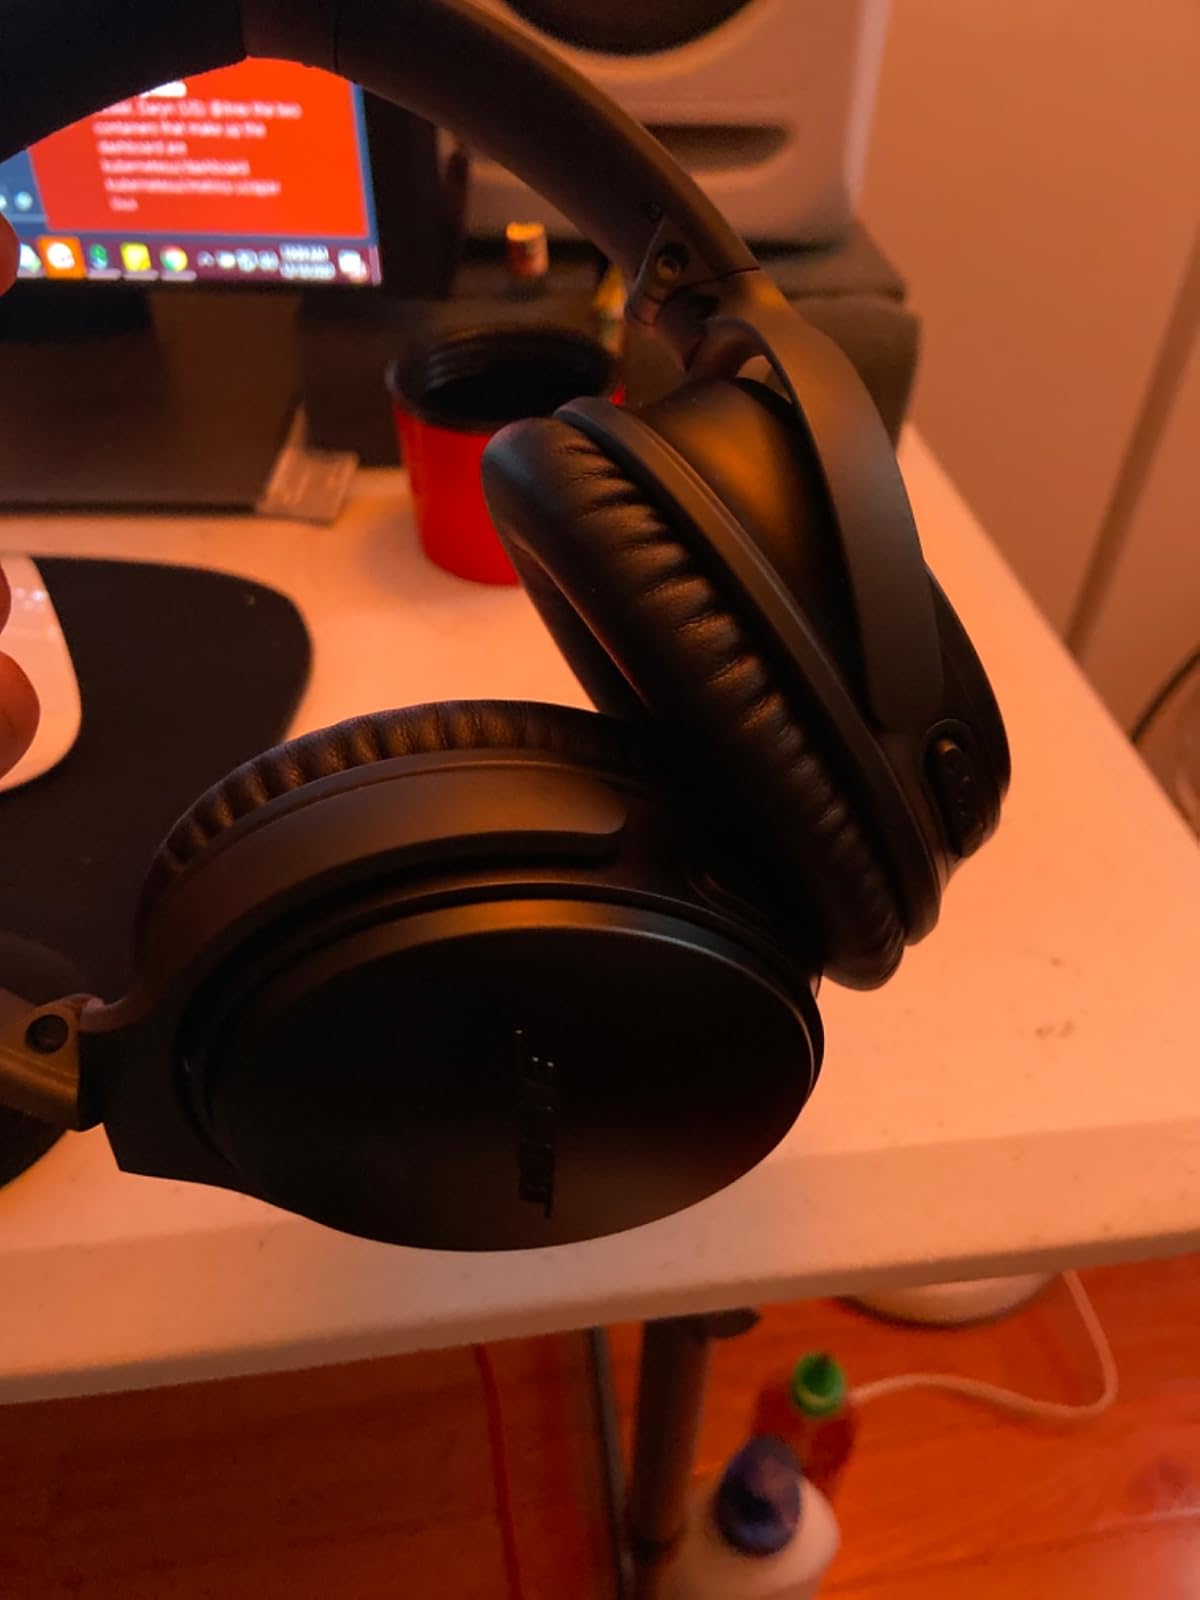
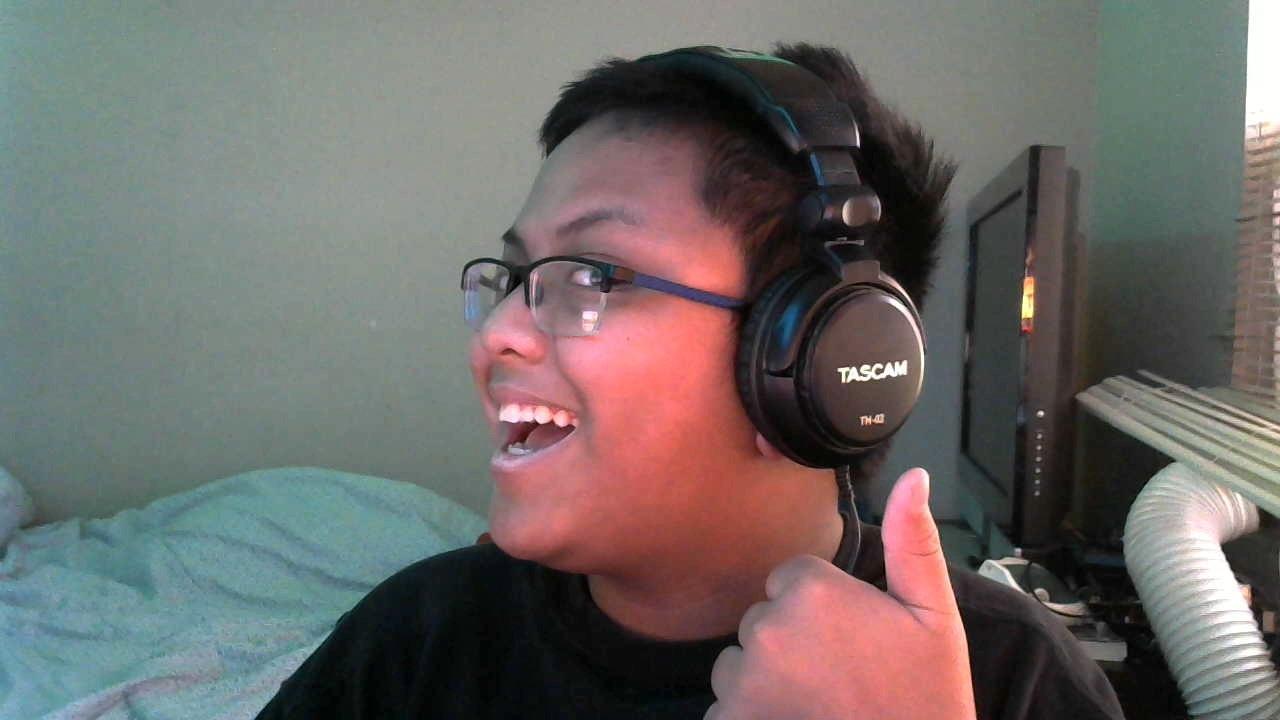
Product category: headphones
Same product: no